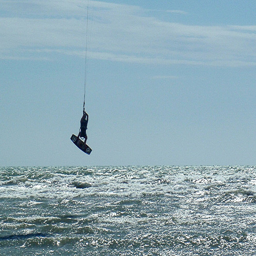
A man in the air surfing in deep waters of the sea
The individual is hanging over the water from a rope.
A man riding a kiteboard over a large body of water.
A man gets air as he wind surfs.
A mysterious disk being lowered from perhaps a helicopter to choppy water.